Early Quranic manuscripts

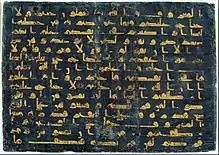
The Blue Quran

The term "Codex Mashhad" refers to an old codex of the Qurʾān, now mostly preserved in two manuscripts, MSS 18 and 4116, in the Āstān-i Quds Library, Mashhad, Iran. The first manuscript in 122 folios and the second in 129 folios together constitute more than 90% of the text of the Qurʾān, and it is also likely that other fragments will be found in Mashhad or elsewhere in the world. The current Codex is in two separate volumes, MSS 18 and 4116. The former contains the first half of the Qurʾān, from the beginning to the end of the 18th sūra, "al-Kahf", while the latter comprises the second half, from the middle of the 20th sūra, "Ṭāhā", to the end of the Qurʾān. In their present form, both parts of "Codex Mashhad" have been repaired, partially completed with pieces from later Kufic Qurʾāns and sometimes in a present-day "nashkī" hand.